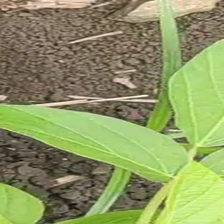
Weed species: Lavhala_(Cyperus_Rotundus)